St. Nicholas–Șelari Church

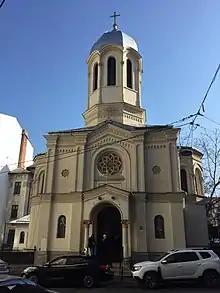
St. Nicholas–Șelari Church

St. Nicholas–Șelari Church is a Romanian Orthodox church located at 16 Blănari Street in the Lipscani district of Bucharest, Romania. It is dedicated to Saint Nicholas.